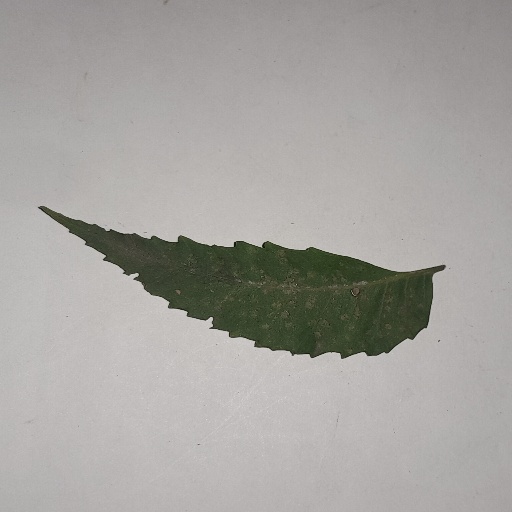
Species: Neem
Leaf condition: Powdery Mildew